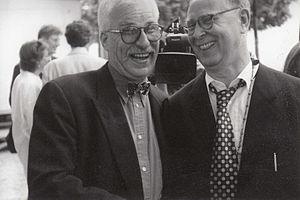
Sigmar Polke, né le 13 février 1941 à Oels, maintenant Oleśnica et mort le 11 juin 2010 à Cologne, est un artiste allemand contemporain qui a pratiqué essentiellement la peinture en faisant constamment l'analyse critique, dans ses aspects matériels et esthétiques autant que dans ses finalités culturelles. Mais son œuvre multiforme comporte entre autres la photographie, le cinéma, les installations et performances.